Acolman

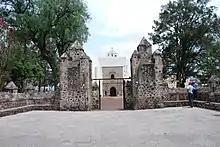
Looking towards the facade of the church from the main gate

The complex is fronted by a large square atrium, and a courtyard before that, the two of which are today separated by a road The most important feature of this atrium area is the high stone cross, which is considered to be an important expression of "tequitqui" or Christian art executed by Indian craftsmen from the very early colonial period. The cross was mostly likely erected between the time that the Franciscans occupied the site and before the architectural sculptures of the current complex. The cross is decorated with plants, flowers and flames at the top (which allude to the Passion of Christ) all sculpted into the stone. There is also a melancholy, mask-like face of Christ, with crown of thorns which projects from the center of the cross. At the foot of the stone cross is a Madonna figures who has been identified as the Virgin of Sorrows and even associated with the goddess Coatlicue. At the feet of this Virgin is a weathered stone skull and a serpent, and in her breast is imbedded a dark stone disk. This follows the Aztec tradition of placing jades or other precious stones in their statues to symbolize the soul.